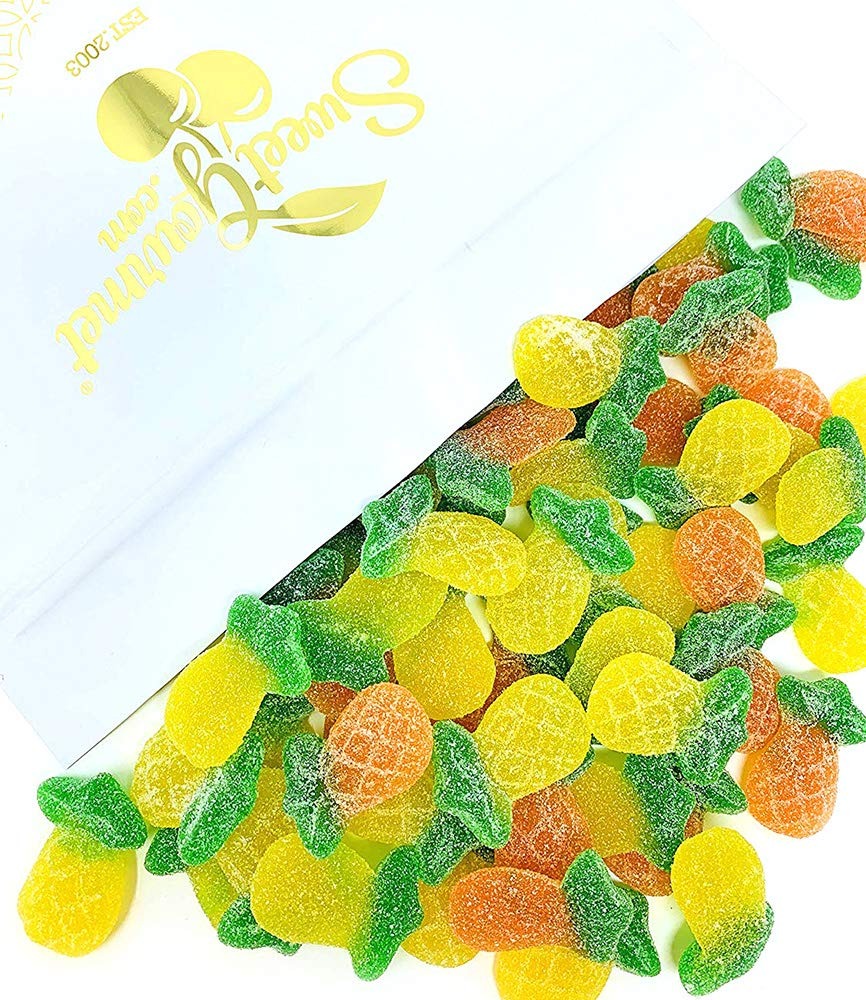
Item Name: SweetGourmet Gummi Sour Pineapples | Fruity Sour Gummy Candy | 3 Pounds
Bullet Point 1: These gummies have the taste of ripe, juicy pineapple packed into a sweet, chewy candy. Fun to eat, they make a great on-the-go snack.
Bullet Point 2: Sweet & Sour
Bullet Point 3: Country of Origin: Spain. Distributed and Repackaged by SweetGourmet PA 19440
Bullet Point 4: Net Wt.: 3Lb(48oz). Packed in resealable Zip-Lock Stand Up Pouches.
Product Description: These gummies have the taste of ripe, juicy pineapple packed into a sweet, chewy candy. Fun to eat, they make a great on-the-go snack.
Value: 1.0
Unit: Count

Price: 23.29